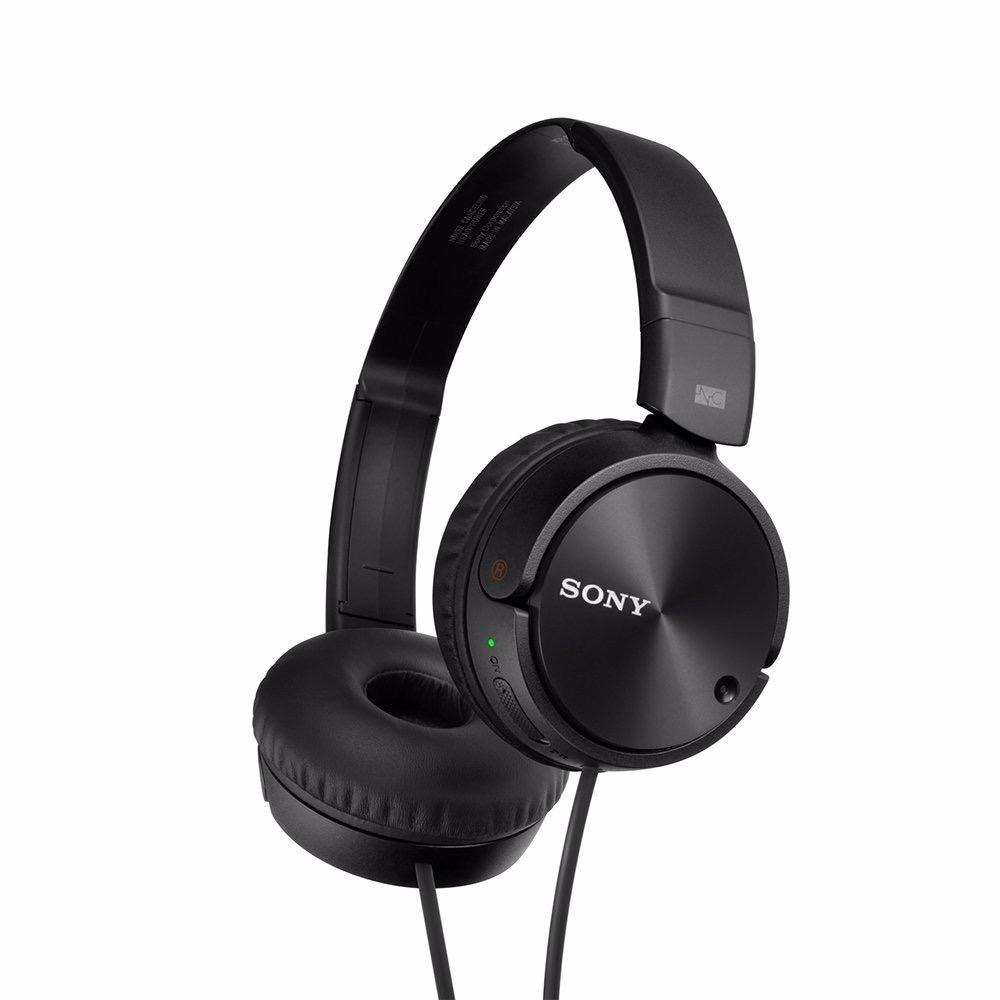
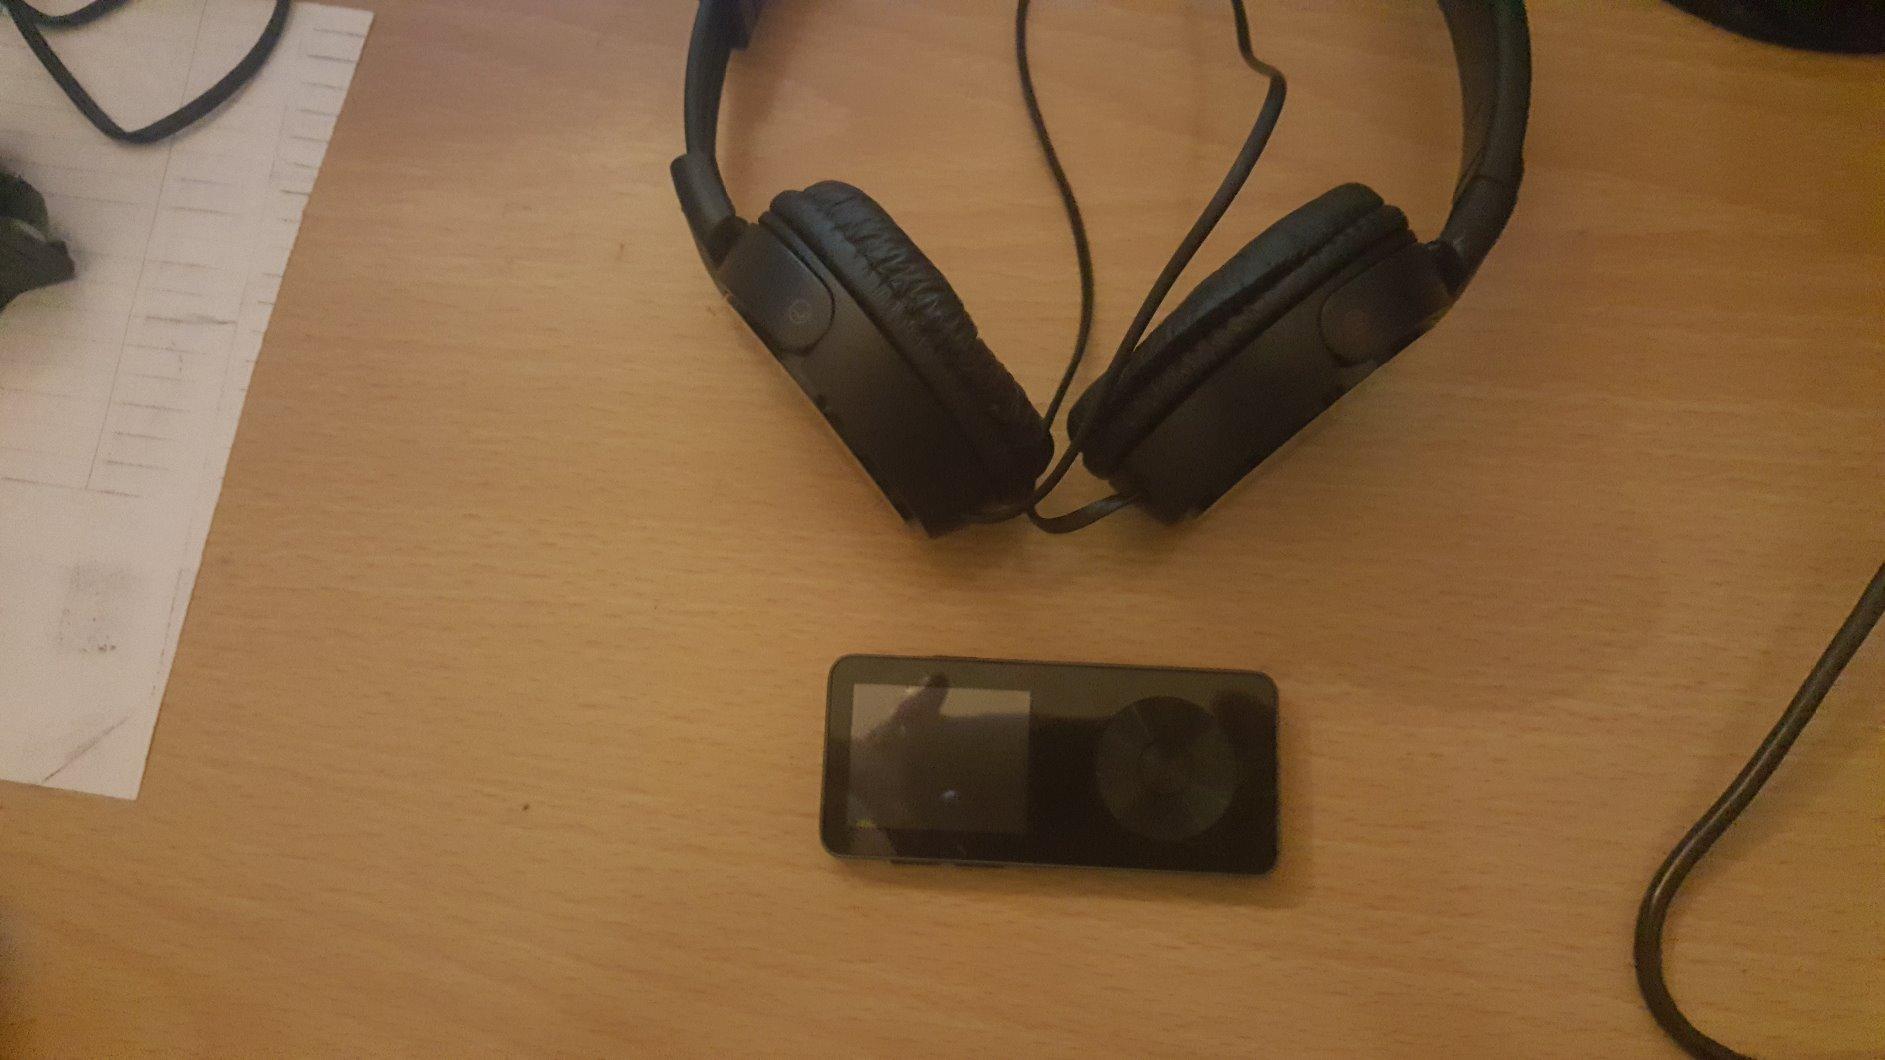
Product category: headphones
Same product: yes